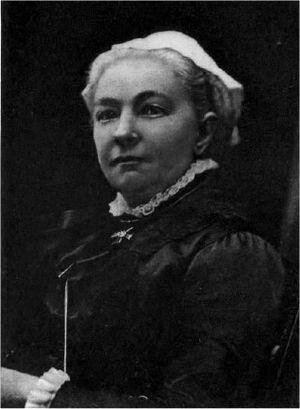
L'Abbaye de Northanger est un roman de Jane Austen, publié posthumément en décembre 1817, mais rédigé dès 1798-1799 et alors intitulé Susan. L'œuvre raille la vie mondaine de Bath, que Jane Austen avait connue lors d'un séjour en 1797, et parodie les romans gothiques fort appréciés à l'époque : son héroïne, la toute jeune Catherine Morland, qui ne rêve que de sombres aventures se déroulant dans de vieux châteaux ou des abbayes gothiques, croit qu'elle pourra en vivre une lorsqu'elle est invitée à séjourner à l'abbaye de Northanger. Une idylle s'y développe entre elle et Henry Tilney, le fils cadet du propriétaire des lieux.
Margaret Oliphant Wilson Oliphant, née Margaret Oliphant Wilson le 4 avril 1828 à Wallyford près de Musselburgh dans l'East Lothian et morte le 25 juin 1897 à Wimbledon, est une romancière et historienne écossaise. Elle épouse en 1852 son cousin Frank Wilson Oliphant, dont elle a six enfants.